The Lost Wax

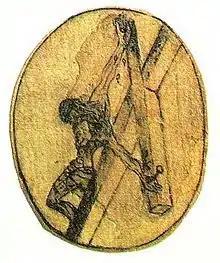
Sketch by John of the Cross, c. 1550, which inspired Salvador Dalí

In his mid-life, Salvador Dalí (1904–1989) began to explore his Catholic faith in his artwork. One of his most important religious works, the painting "Christ of Saint John of the Cross", was completed in 1951. It was inspired by a sketch by a 16th-century Spanish Catholic priest, John of the Cross, who depicted the crucifixion of Jesus as he professed to have seen it in a religious vision. Like John of the Cross's sketch, Dalí's painting depicts the crucifixion from “either God's point of view, or maybe even from Christ's own point of view as his spirit rose out of his body", a composition not typically used to represent the scene.